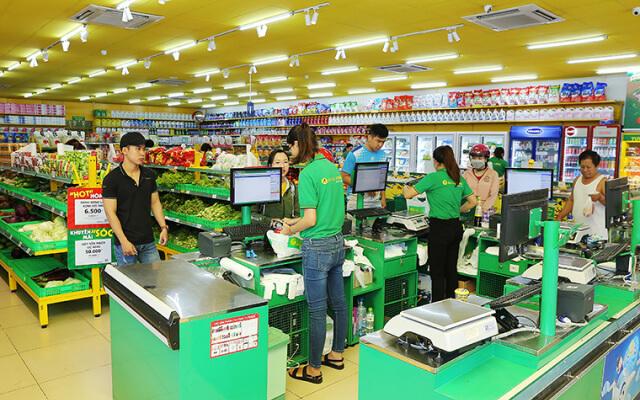
đây là khung cảnh xuất hiện ở quầy thanh toán của một siêu thị